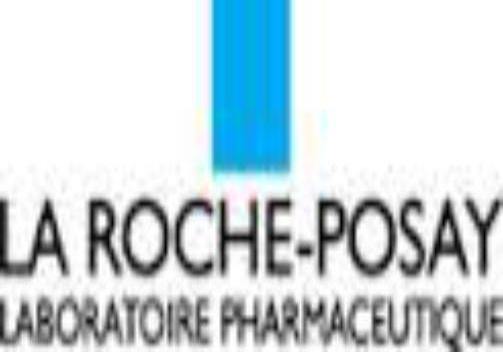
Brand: la roche-posay
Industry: Necessities